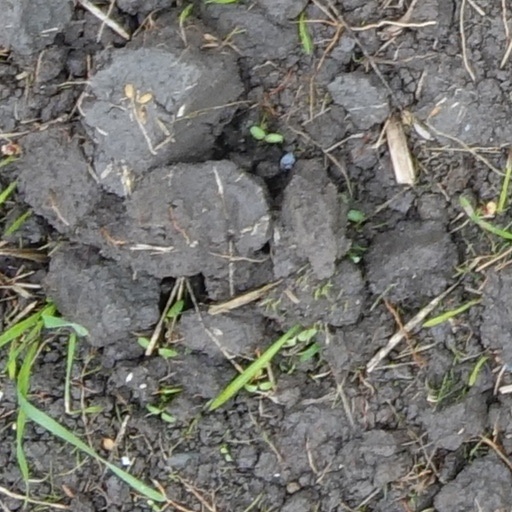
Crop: wheat